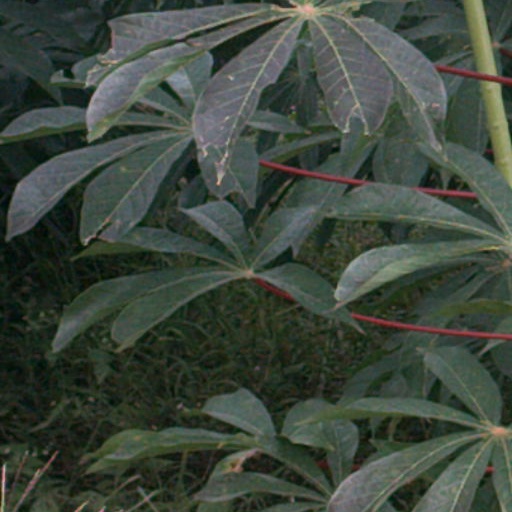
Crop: cassava